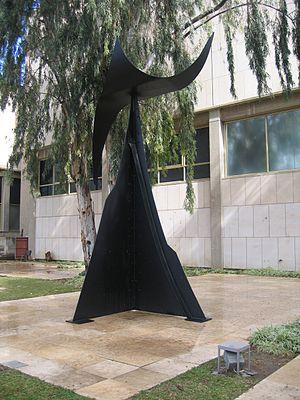
Alexander « Sandy » Calder est un sculpteur et peintre américain, né le 22 juillet 1898 à Lawnton et mort le 11 novembre 1976 à New York.